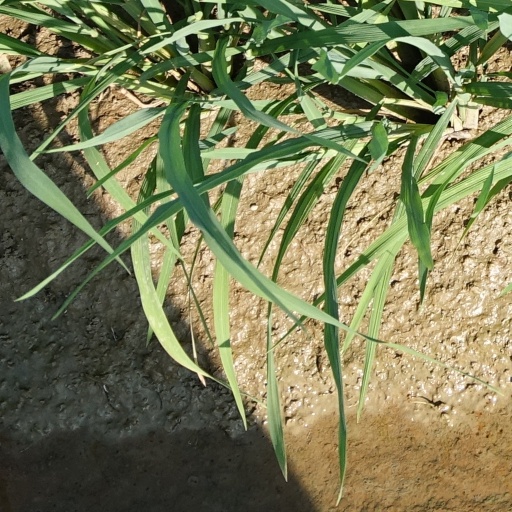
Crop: rice